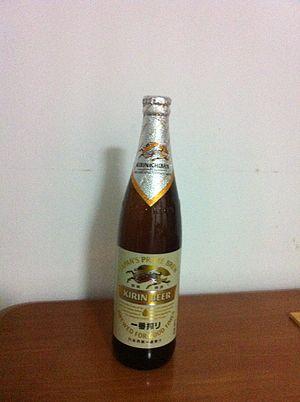
Bouteille de bière Kirin, du Japon
Kirin Brewery Company, Ltd. est une brasserie japonaise dont la marque phare est la Kirin, qui avec Asahi, Sapporo et Suntory, est une des marques de bière les plus consommées au Japon.